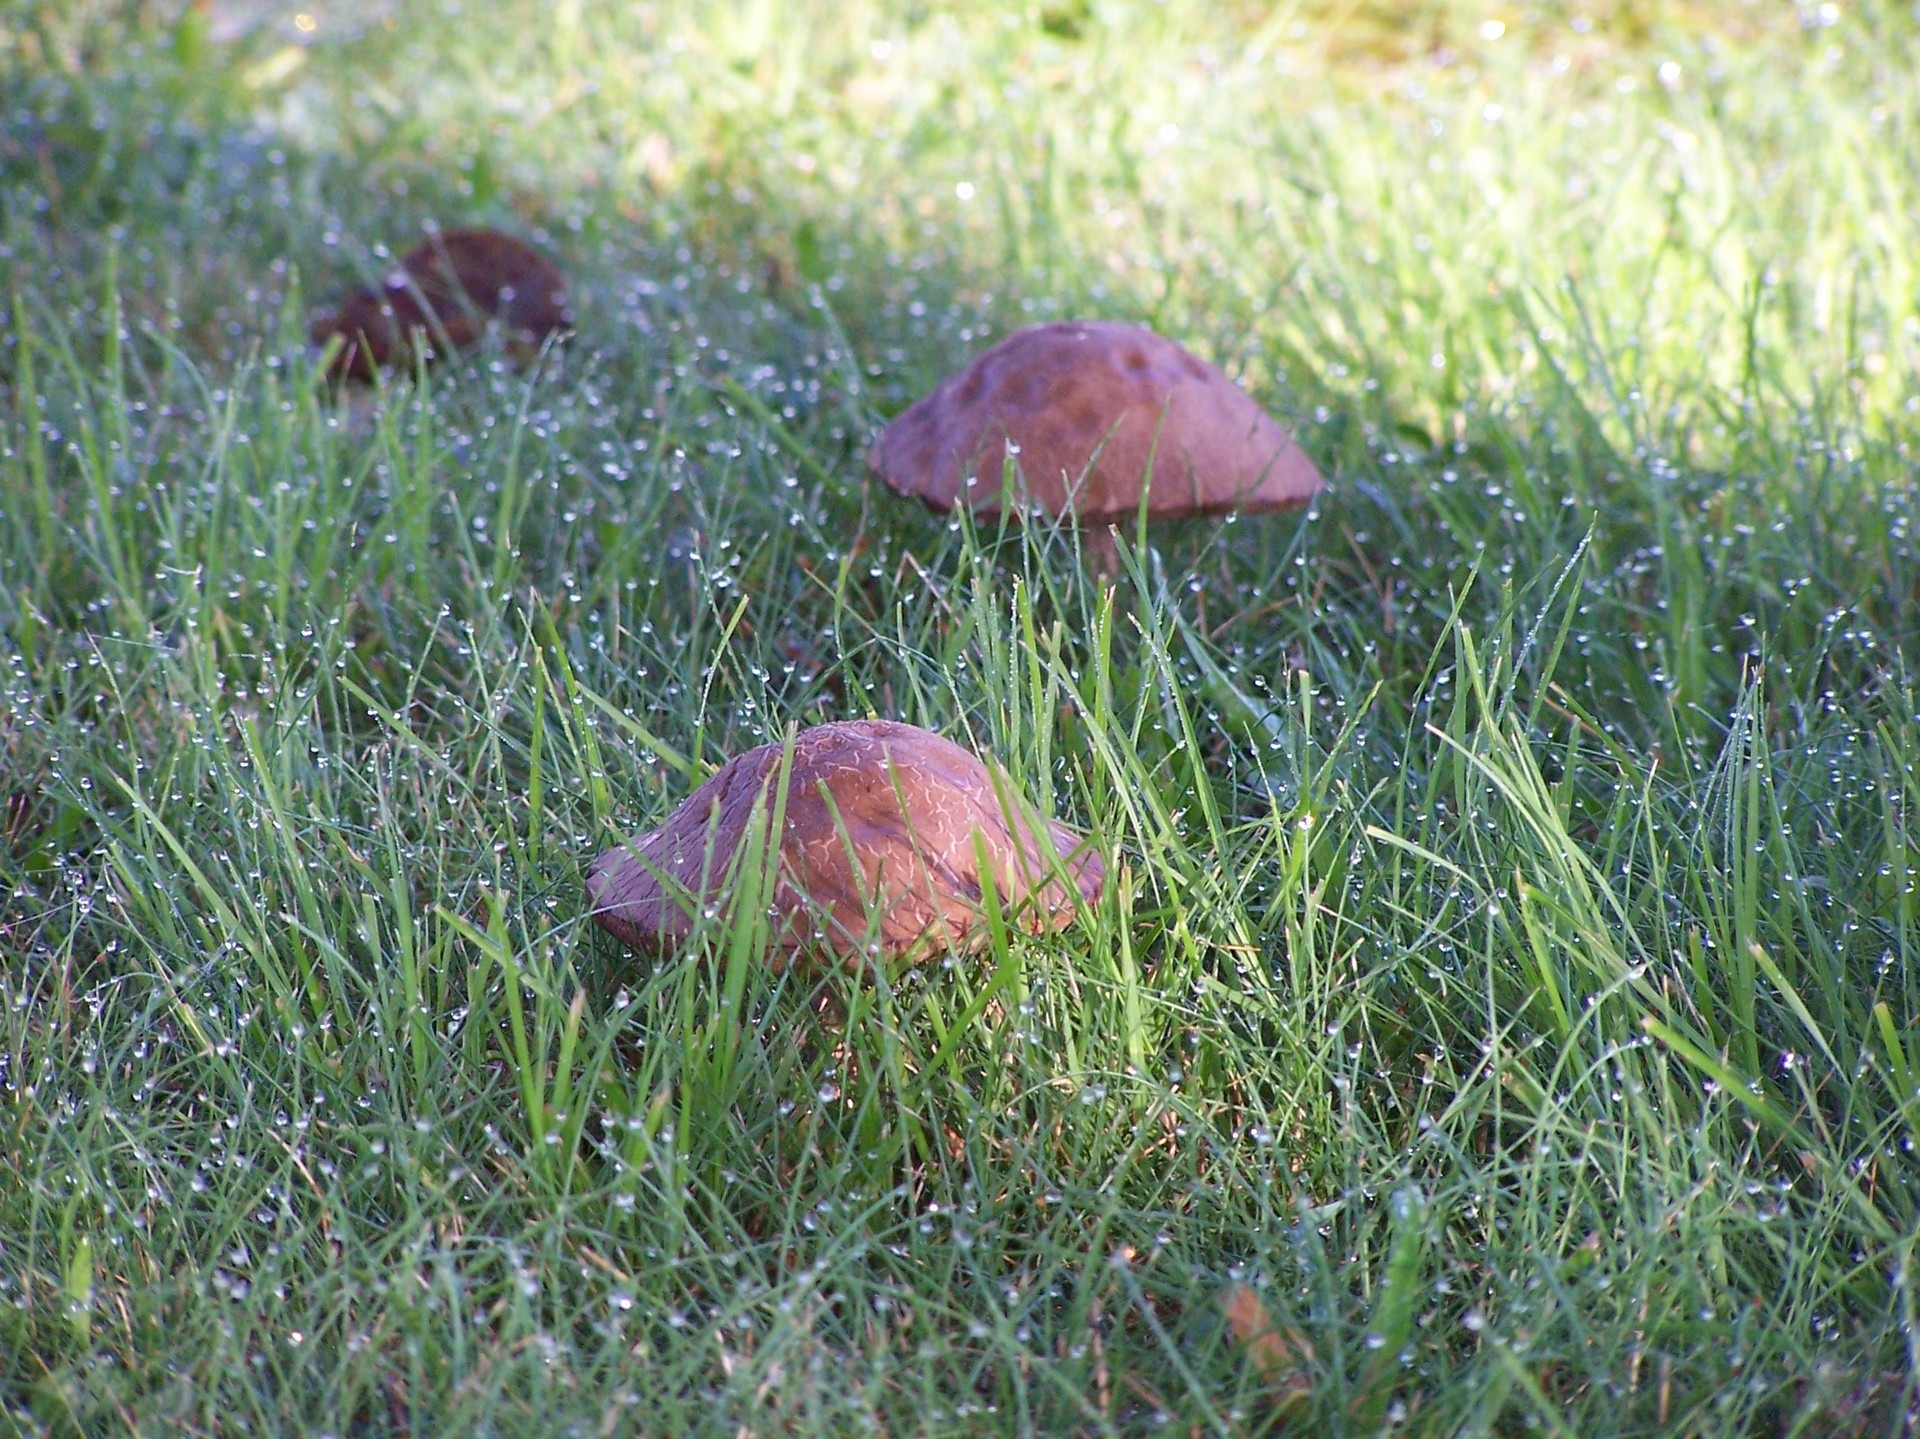
water, nature, grass, plant, field, lawn, meadow, prairie, rain, leaf, flower, wild, food, autumn, soil, botany, mushroom, eat, flora, fauna, fungus, grassland, woodland, habitat, macro photography, natural environment, grass family, penny bun